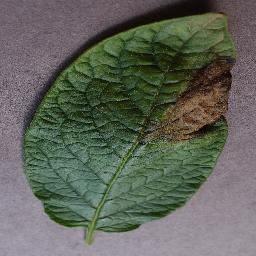
Label: Potato___Late_blight